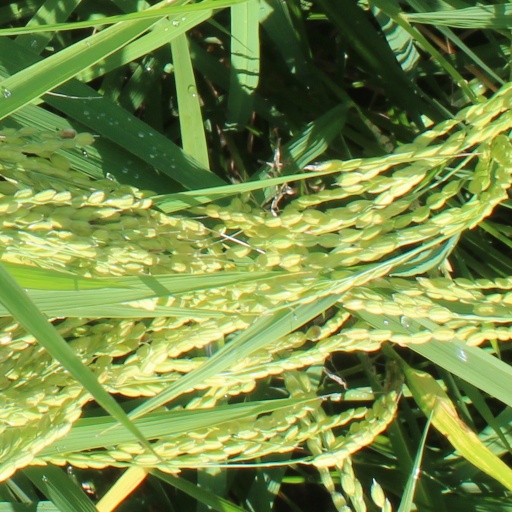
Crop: rice